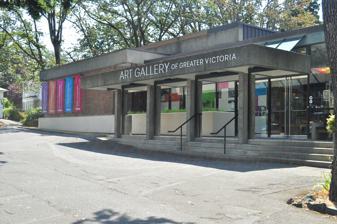
Building: Art Gallery of Greater Victoria
Country: Unknown
Year built: 1951
Art museum in Victoria, Canada Art Gallery of Greater Victoria Main entrance to the art gallery Established 1946 ; 79 years ago ( 1946 ) Location 1040 Moss Street, Victoria , British Columbia , V8V 4P1 Coordinates 48°25′19″N 123°20′51″W / 48.4219°N 123.3476°W / 48.4219; -123.3476 Type Art museum Visitors 54,998 (2015–16) President Chris Lawless Curator Steven McNeil (Chief Curator) Website aggv .ca The Art Gallery of Greater Victoria (AGGV) is an art museum located in Victoria , British Columbia , Canada. Situated in Rockland , Victoria, the museum occupies a 2,474.5 square metres (26,635 sq ft) building complex; made up of the Spencer Mansion, and the Exhibition Galleries. The former building component was built in 1889, while the latter component was erected in the mid-20th century. The institution was established in 1946 as the Little Centre in downtown Victoria . In 1951, the institution was gifted the Spencer Mansion in the neighbourhood of Rockland, and moved into the building in the same year. The institution was renamed the Art Gallery of Greater Victoria when it opened at the Spencer Mansion. From 1955 to 1978, the museum underwent a series of expansions to the building in order to expand the viewing space of its building. Its collection works from Canadian artists, indigenous Canadian artists, and other artists from across the Pacific Rim . The museum has also organized and hosted a number of travelling arts exhibitions. The Art Gallery of Greater Victoria has the largest collection of works out of any art museum in British Columbia, with approximately 20,000 works in its permanent collection. History The art museum was established by former members of the Vancouver Island branch of the Federation of Canadian Artists , and other members of the local arts community in 1946 as the Little Centre. The Little Centre operated at a former car dealership in downtown Victoria from 1946 to 1951. In 1951, the museum moved into the Spencer Mansion, which was donated to the institution in the same year by Sarah Spencer. The institution was renamed the Art Gallery of Greater Victoria when it reopened at the Spencer Mansion. While the building has been used as an art museum since 1951, it continued to serve as a residence for the building's caretakers through the 1960s. Shortly after moving into the Spencer Mansion, the museum undertook a series of renovations and expansions, constructing an expansion wing known as the Exhibition Galleries. The Exhibition Galleries were built in several phases, with the first gallery in the building expansion opened in 1958, and the last opened in 1978. In 2012, the museum announced it was looking for architects to design its expansion of the Exhibition Galleries. In 2015, the municipal government approved the expansion, which included an additional 1,000 square metres (11,000 sq ft) of exhibition space, as well as the construction of a new cafe, and lecture hall. Construction was originally planned to begin in late 2019, although rising materials and construction costs led to the development to be postponed. The museum plans to close its building during construction, and exhibit its collection at off-site locations throughout Victoria. Architecture The museum's building is made up of two components, a late–19th century residence, and a mid–20th century expansion wing The building of the Art Gallery of Greater Victoria is made up of two components, the Spencer Mansion, and the Exhibition Galleries. The former is a re-purposed Victorian style residence built in 1889, whereas the latter is a modernist style expansion wing of seven galleries, built in phases from the 1950s to 1978. The combined museum building takes up 2,474.5 square metres (26,635 sq ft) of space. Spencer Mansion The Spencer Mansion was built in 1889, and was designed by William Ridgeway Wilson. The Spencer Mansion was once a part of a larger property, originally stretching from Fort Street to Rockland Avenue; incorporating a garden, two tennis courts, stables and a coach house. The Spencer Mansion had a belvedere , with a view of the ocean. The Victorian era home was originally built for the Green family, who named the building Gyppeswyk , the Old English name for Ipswich . When Cary Castle , the original Government House, was destroyed by fire in 1903, Gyppeswyck served briefly as the residence of the Lieutenant Governor of British Columbia . The building was donated in 1951 by Sarah Spencer to the institution that became the Art Gallery of Greater Victoria. The exterior of the building has been painted in several different colour schemes since its construction. In 1975 it was painted cream in order to coordinate with the brick used for one of the Exhibition Galleries. The building was re-painted back to its original colour scheme of dark red, dark green, and pale salmon in 2004. The original colour scheme was ascertained after peeling through the building's 15 layers of paint. The building's eastern facade, and portions of the northern facade were largely destroyed with the construction of the first galleries of the Exhibition Galleries during the 1950s. The loss of the porte-cochère , and the installation of a north-side glass-enclosed staircase during the construction of the Exhibition Galleries makes Spencer Mansion inadmissible for designation as a heritage building. Works showcased in the Spencer Mansion, a historic building that forms a part of the building complex. The interior of the building has undergone significant changes since its construction, either conducted by the museum, or by previous owners of the building. However, the building still retains a number of features from its original construction, including its original fireplace, ornate tiles and woodworking on the southeast corner of the second floor. In 2004, several renovation works undertaken on the building, including the reconstruction of the rooftop Palladian window, and providing a seismic retrofit to the building's chimney. The first floor of the Spencer Mansion houses the museum's gift shop, and art rental and sales office. The former bedrooms on the second floor serve as the museum`s offices, and library, while the museum's archives are located in the building's attic. Exhibition Galleries Main entrance lobby, located within the Exhibition Galleries From 1955 to 1978, the museum expanded the building by constructing seven galleries in a modernist expansion wing adjacent to the eastern portion of the mansion, collectively known as the Exhibition Galleries. The first two fireproof galleries were opened in 1958 and 1959, and were known as the Centennial Galleries. Its namesake commemorates the centennial of the establishment of the Colony of British Columbia . The final renovations during this period occurred in 1978, which saw the renovation of two of its larger exhibition galleries, as well as repairs to the Spencer Mansion. Renovations to the Exhibition Galleries were conducted from 2001 to 2003. Work on the Exhibition Galleries included the installation a new climate control system, enabling the museum to host travelling exhibitions that include works which need a climate controlled environment. Work on the museum's entrance at the Exhibition Galleries, and its corridors was also conducted during these renovations. Permanent collection As of September 2019, the museum has approximately 20,000 works in its permanent collection, providing the institution with the largest collection of works of any art museum in British Columbia. However, because of the limited size of the museum building, only five per cent of the permanent collection is able to be exhibited in the museum's exhibition galleries. Its collection is divided into a number of departments including Asian art, Canadian art , contemporary art, decorative art, and indigenous Canadian art. Asian art The museum's collection of Asian art is made up of approximately 8,000 works, comprising 40 per cent of the museum's total collection. With approximately 8,000 Asian works, the museum holds the second largest collection of Asian art in Canada, after the Royal Ontario Museum . While the collection of Asian works includes items from all over Asia (including South Asia , and Western Asia ), the focus of the Asian collection is primarily on works from China, and Japan. The museum's collection of Chinese works is believed to have increased significantly in value in the first decades of the 21st century, due to China's economic growth, and renewed interests for art from that region. A Shinto shrine in the museum's Asian Garden The museum's collection of Asian art features old and new works, including bronze objects, ceramics, textiles, and amber and ivory carvings. The museum's Asian collection was started in 1973 by the museum's first director, Colin Graham. Two Japanese prints, acquired by the museum in the 1950s, were the first two items that formed the Asian collection. Other works from the exhibit includes a Chinese painting valued at C$6 million in 2016, and a Japanese byōbu created by Kanō Sanraku . The byōbu features a depiction of a peacock displaying its plumage next to a pine tree, painted on a gold leaf. The 197 cm (78 in) by 370 cm (150 in) byōbu was donated to the museum in 1995, and was restored with cooperation from the Government of Japan for approximately C$150,000. The byōbu was valued at C$500,000 in 2016. The museum's outdoor Asian garden includes the only Meiji era Shinto shrine in North America. See also List of art museums List of museums in British Columbia References